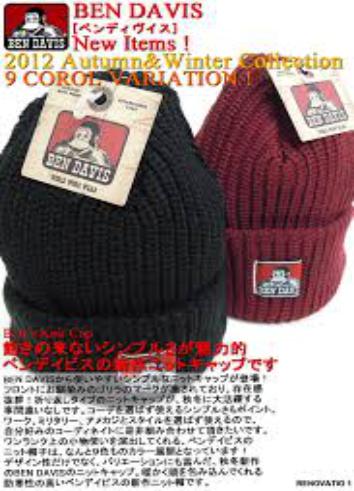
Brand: Ben Davis
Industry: Clothes